Qiviut

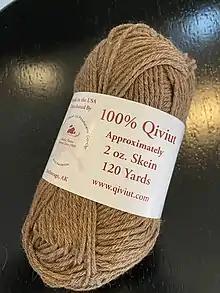
Skein of qiviut yarn in worsted

At the Robert G. White Large Animal Research Station (LARS), a modified bison crush is used to gently but firmly hold the muskoxen in place, and the pelt combed out using a long-toothed comb or hair pick. After the fleece is removed, it is cleaned by hand, removing vegetation and other foreign matter, and then dehaired. Dehairing is the removal of intermediate hairs (greater than in diameter). Dehairing is accomplished by carding as one would cashmere. Mechanical carding can cause breakage and weaken and roughen the qiviut. Because the pelt is combed rather than shaved, very few guard hairs come out with the qiviut using this method. Pelts from hunted animals are shaved, so the dehairing process in this case is more laborious. After dehairing, the qiviut may be cleaned again, if necessary.